Brushy Mountains (North Carolina)

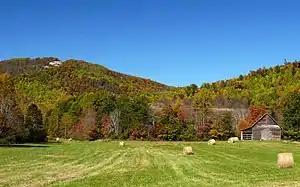

The Brushy Mountains are a mountain range located in northwestern North Carolina. They are an isolated "spur" of the much larger Blue Ridge Mountains, separated from them by the Yadkin River valley. A deeply eroded range, they move from the southwest to the northeast, and cross five counties in North Carolina: Caldwell, Alexander, Wilkes, Iredell, and Yadkin.